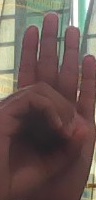
ASL sign: 0